Émile Maggi

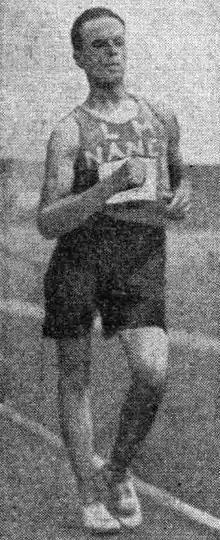
Émile Maggi in 1941

Émile Maggi (12 March 1908 – 19 April 1986) was a French racewalker who competed in the 1948 Summer Olympics and in the 1952 Summer Olympics.